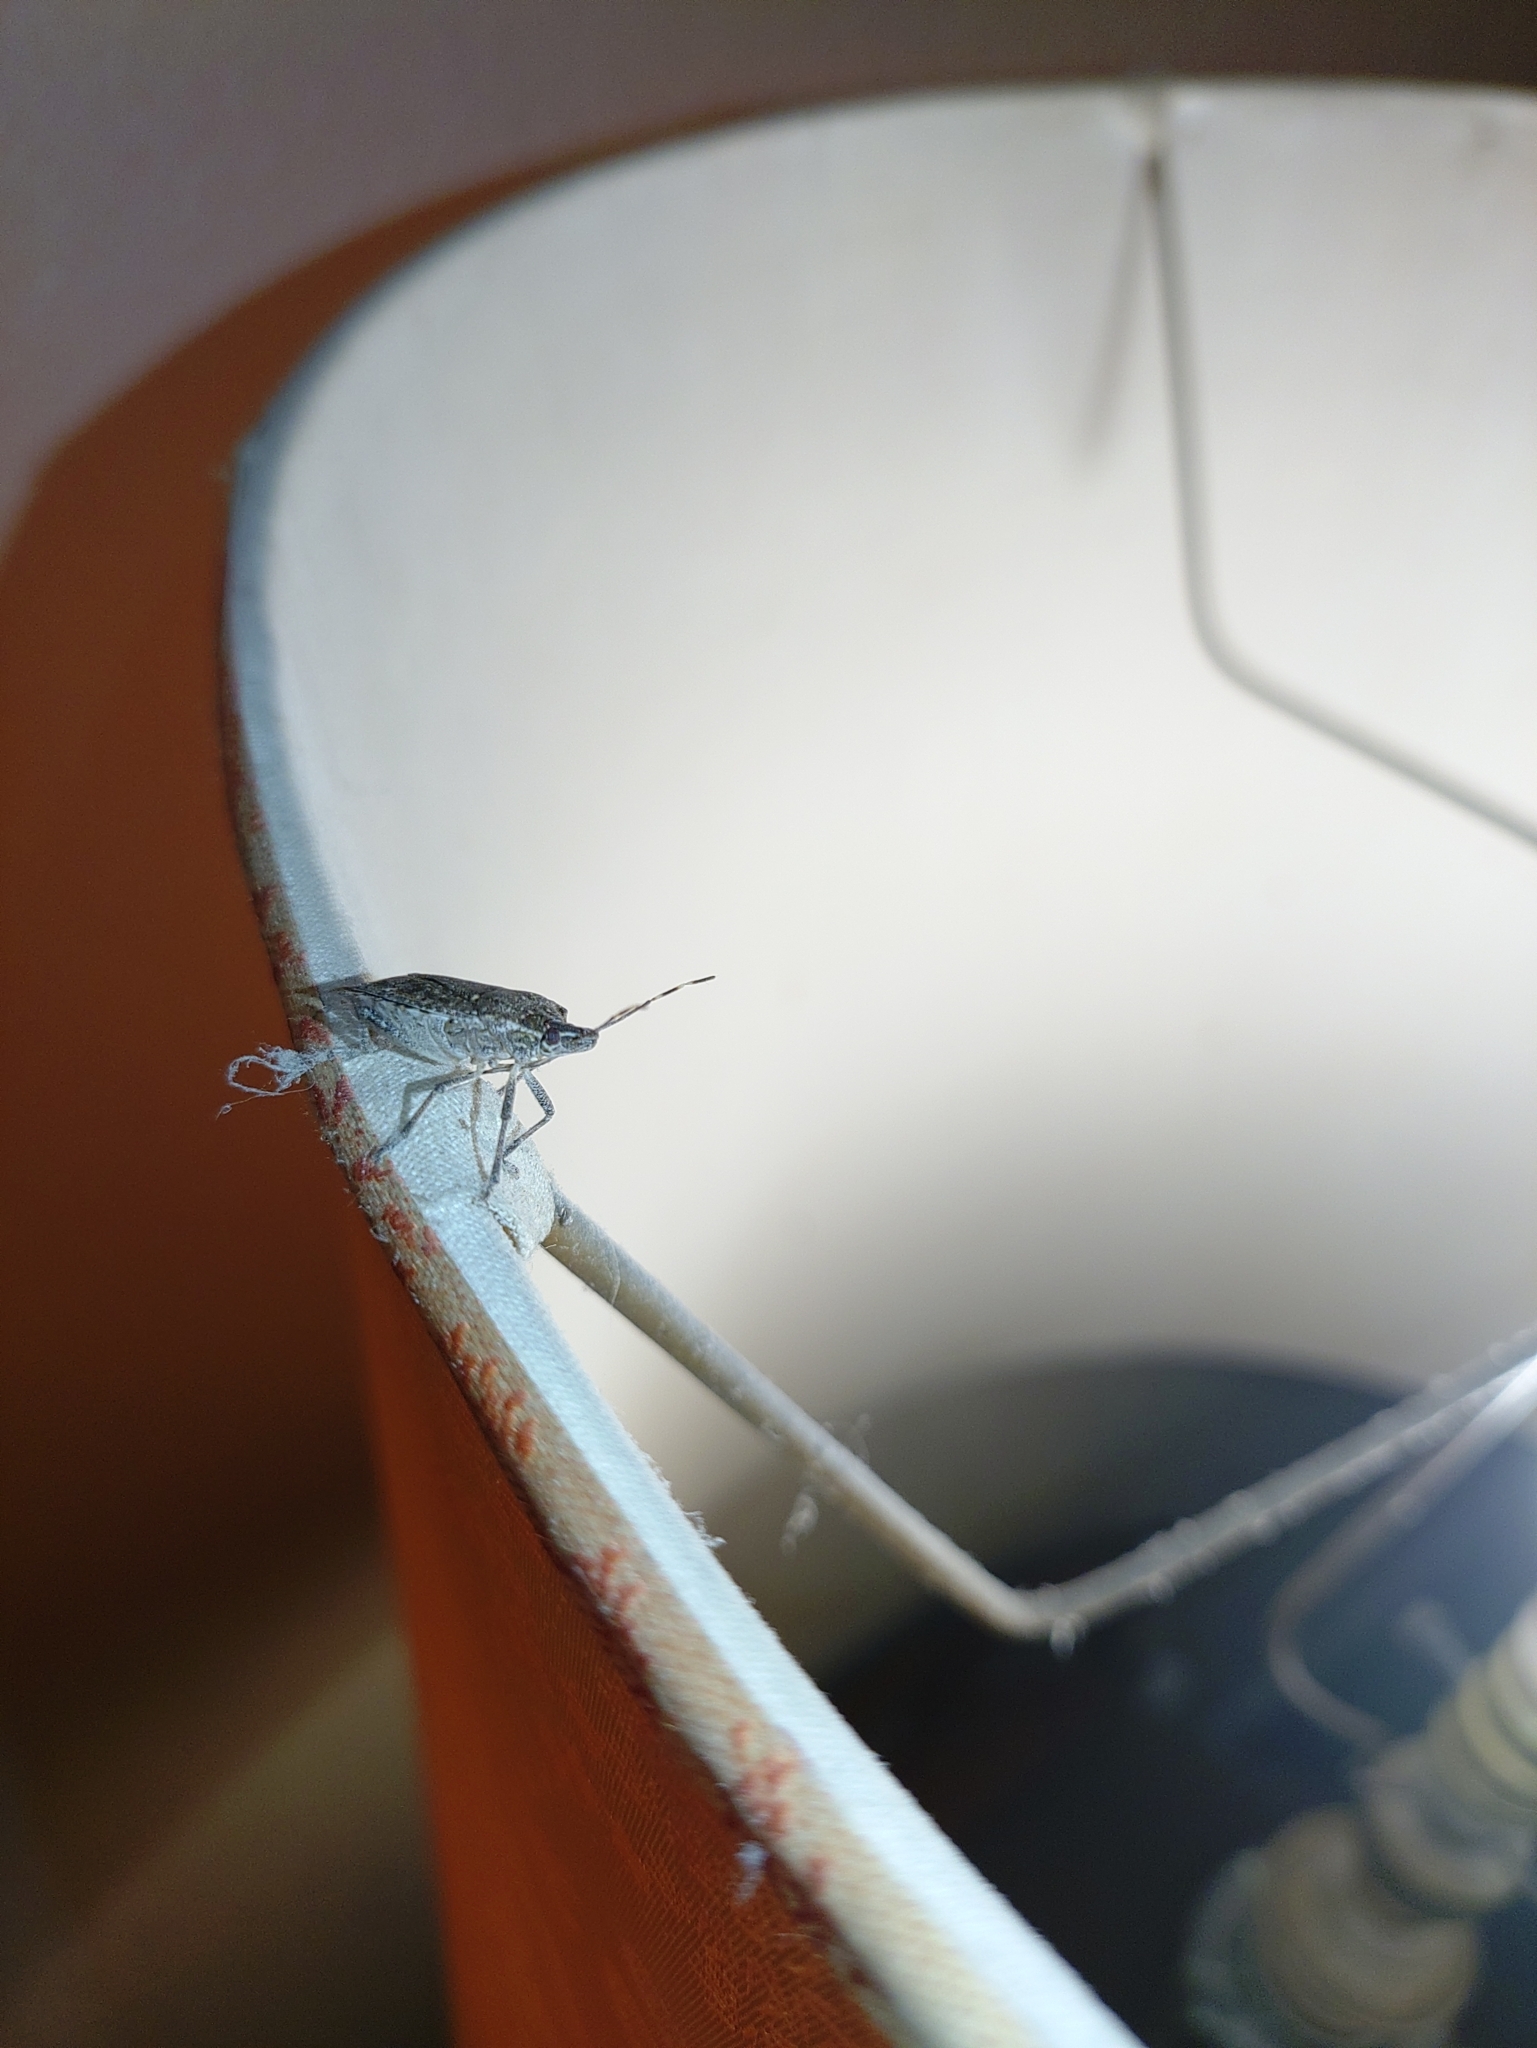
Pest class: stink_bug